2009 Arkansas Razorbacks baseball team

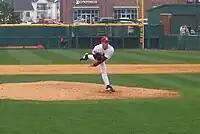
Richards later in the year.

Redshirt freshman Drew Smyly quieted the Crusader's bats, while Bo Bigham ignited the Razorback sticks, ending in a 7–3 Hog win on March 3. The two teams met in Baum Stadium met again on March 4, with Andy Wilkins swatting his fourth home run of the year. Valpo began to claw back into the game late, but Stephen Richards pitched a scoreless ninth, giving the Hogs a 9–6 win. Arkansas was ranked #21 in most polls throughout the series with Valpo.